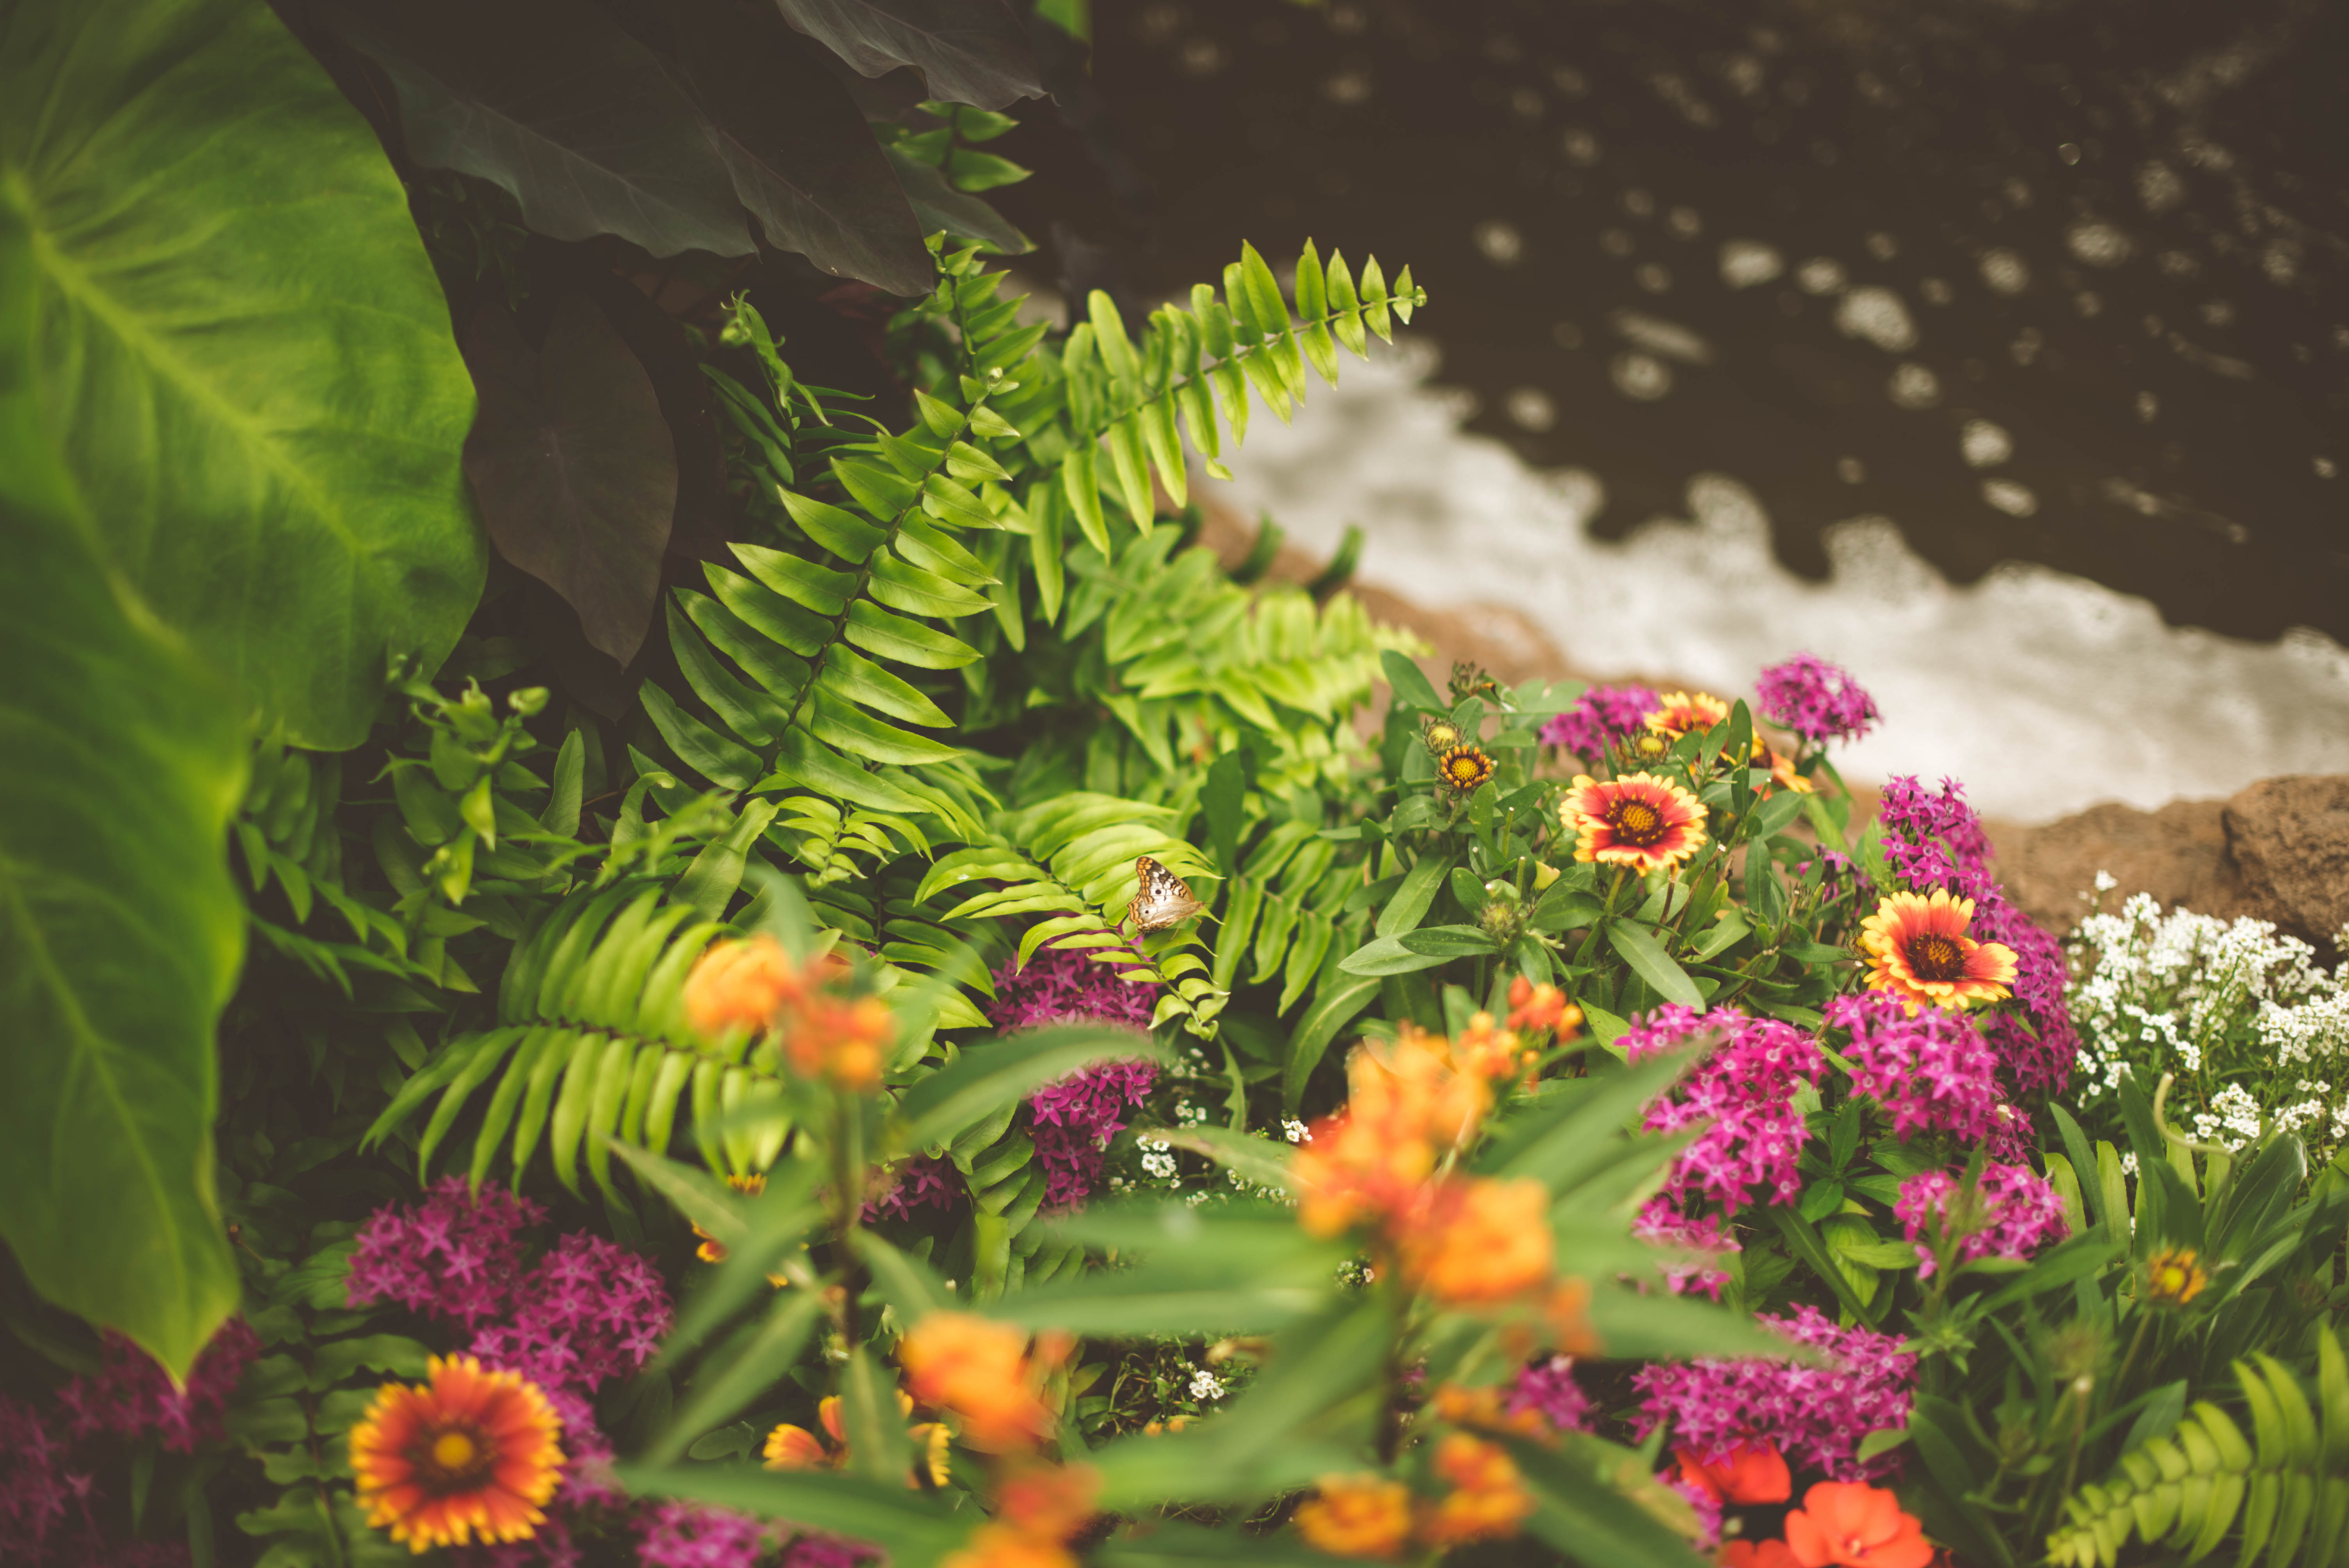
nature, plant, leaf, flower, green, jungle, botany, garden, flora, wildflower, floristry, macro photography, land plant